Mizhrichynskyi Regional Landscape Park

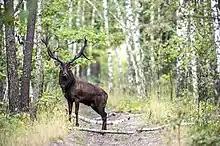
Stag in the park

The forest is mostly pine trees. The large wild area provides a habitat to many animals. There are many larger mammals in Mizhrichynskiy RLP such as red fox, moose, wolf, lynx, deer, roe deer, wild boar and others. There are 241 bird species, including 145 breeding species. White-tailed eagle, short-toed eagle, lesser spotted eagle, black kite, black stork, crane, black woodpecker, white-backed woodpecker and a lot of other rare birds breed here. It also provides important habitats for a variety of fish and insects. There are 65 rare plant species and 74 rare animal species in Mizhrichynskiy regional landscape park. There are two Important Bird Areas within Mizhrichynskyi Regional Landscape Park.